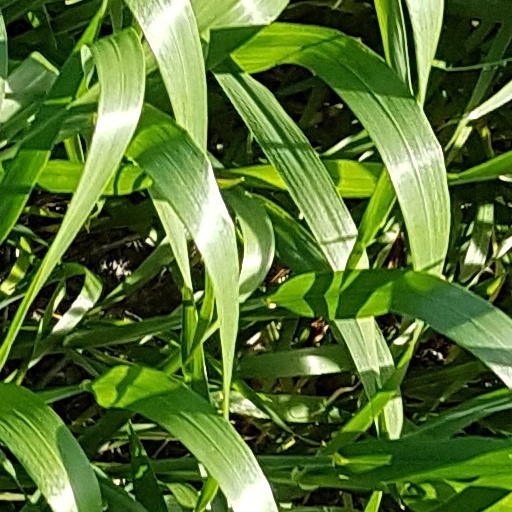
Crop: wheat